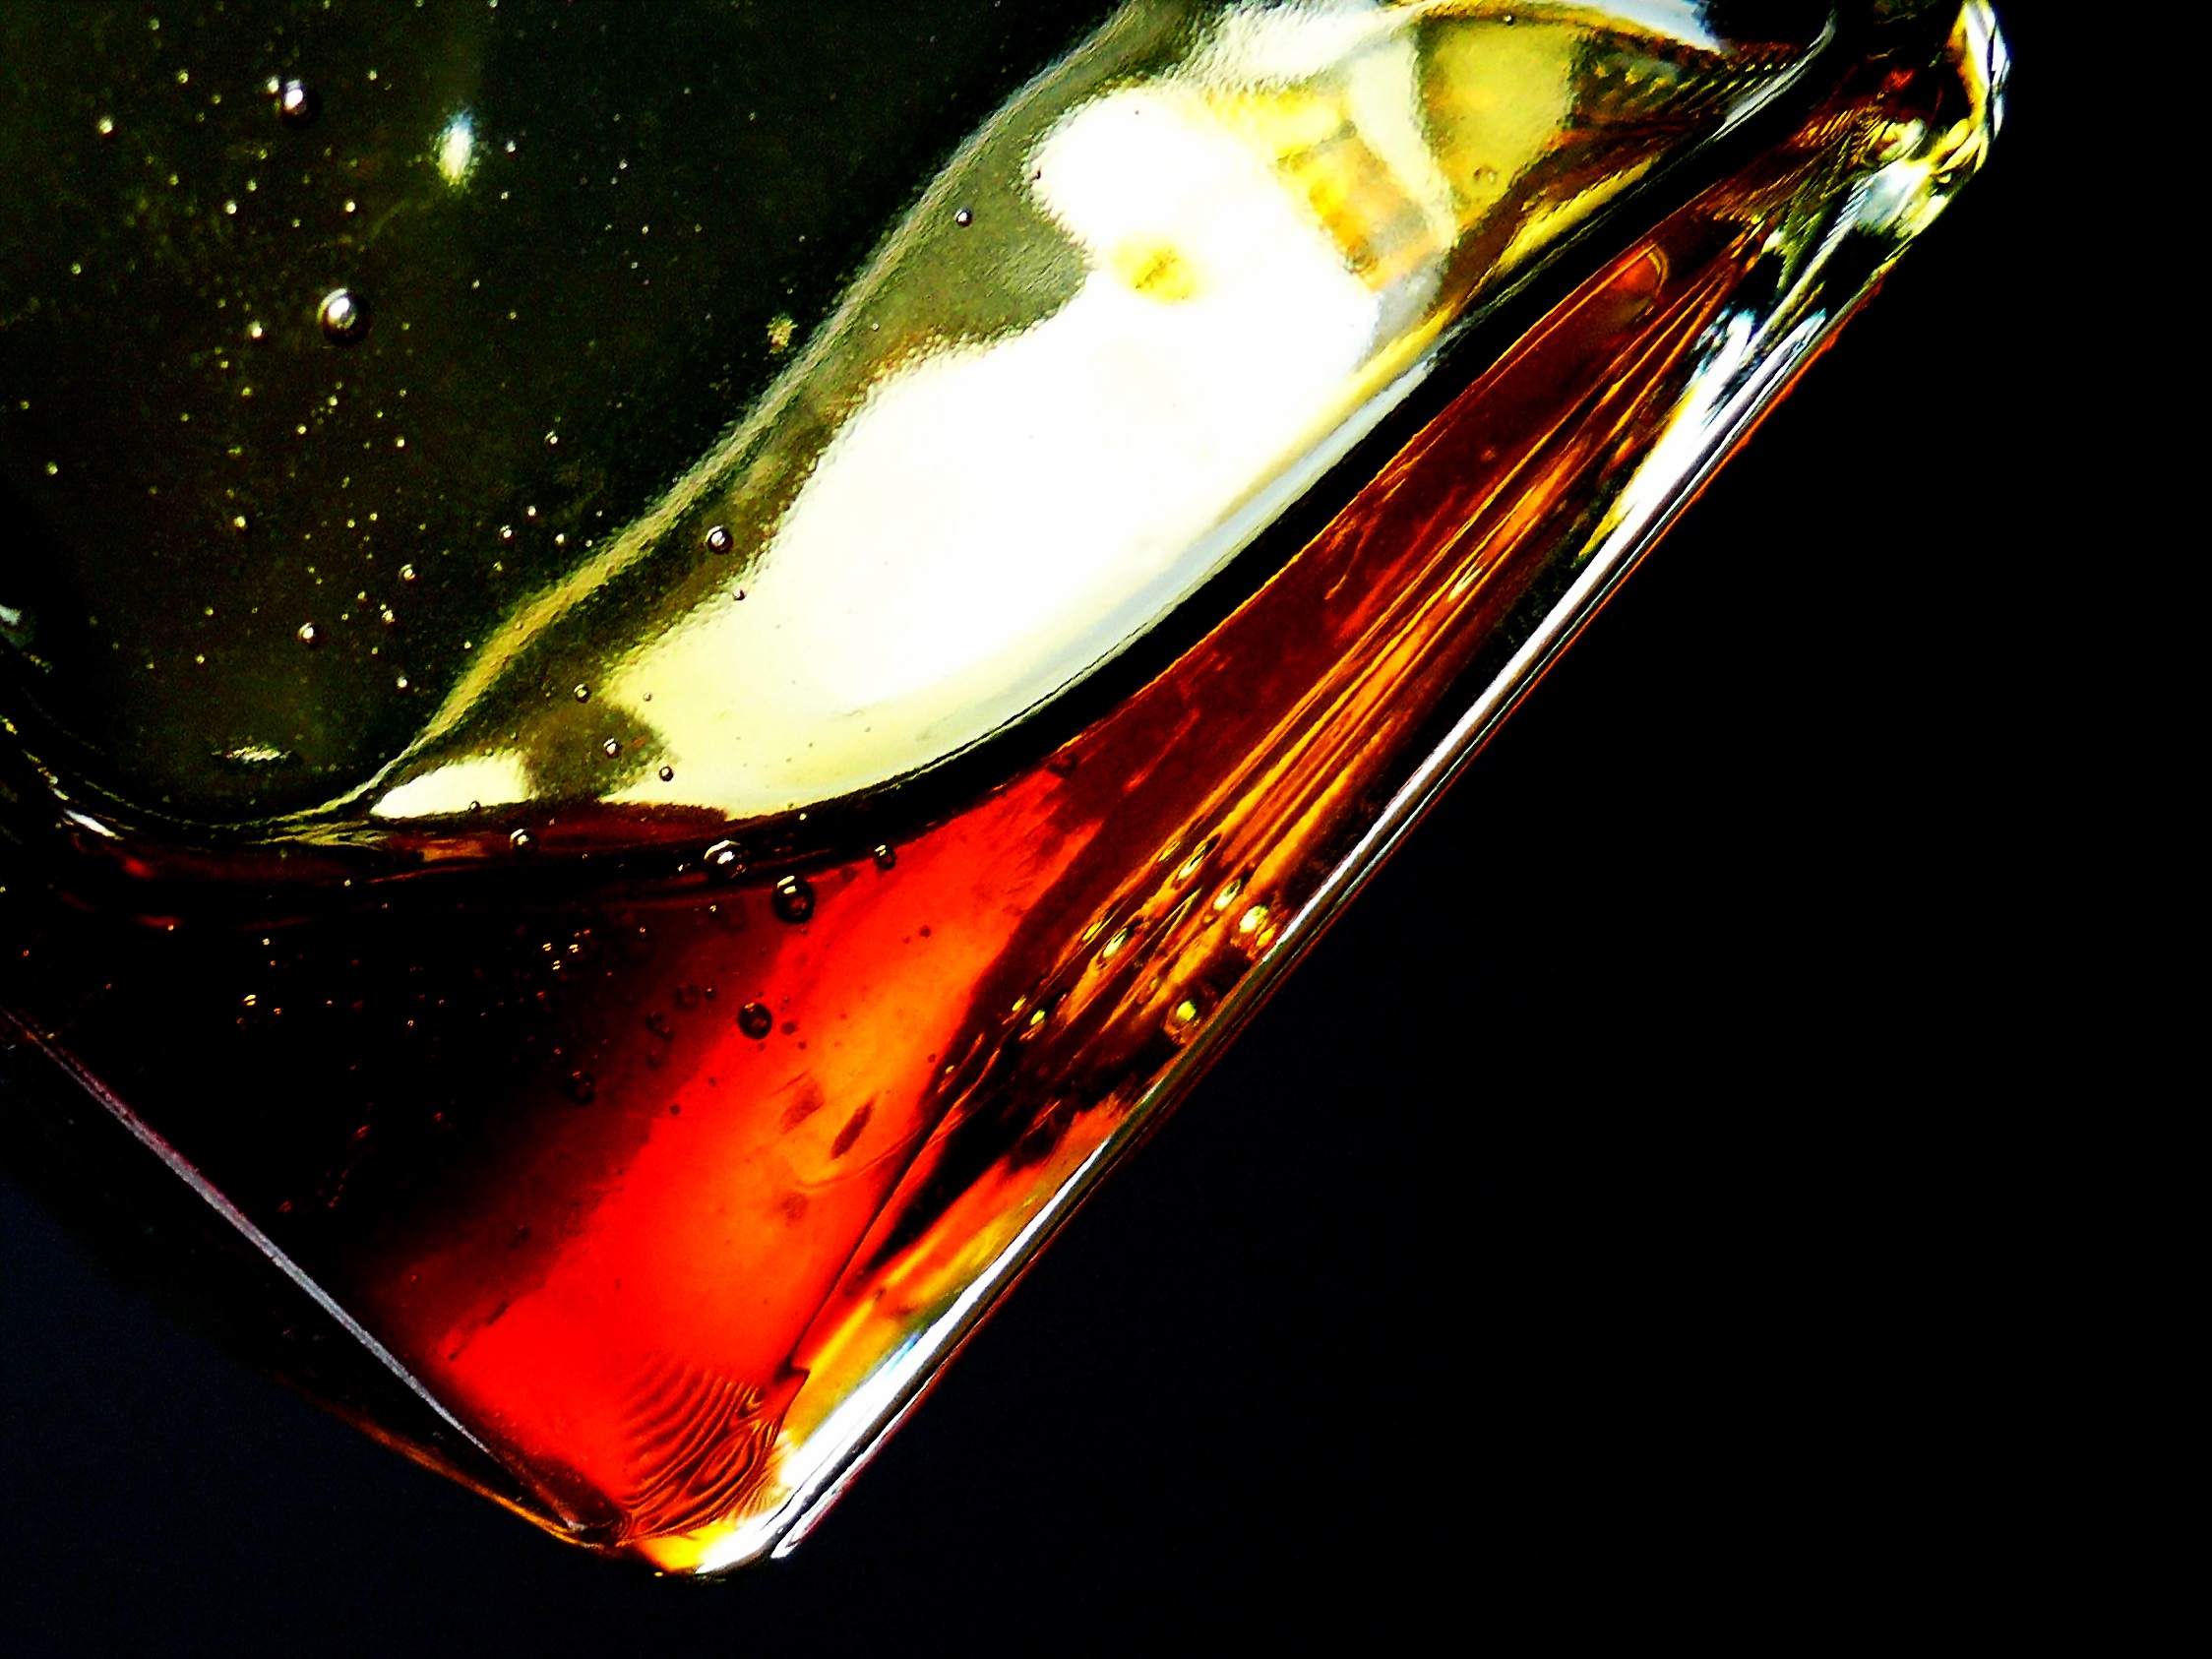
liquid, light, sweet, glass, honey, reflection, drink, yellow, healthy, eat, delicious, spoon, drip, gold, sugar, nutrition, vitamins, enjoy, nectar, macro photography, golden yellow, tough, viscous, computer wallpaper, flower honey, honey drops